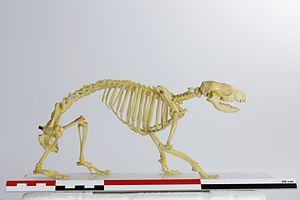
Nom vernaculaire Hérisson commun Nom latin Erinaceus europaeus Nature du spécimen Squelette monté Place dans le règne animal Chordé, Mammifère, Insectivore Provenance Collection de Zoologie de l'Université Pierre et Marie Curie (UPMC) à Paris Dimensions du socle (cm) 27,6 (L) x 10,9 (l) x 0,8 (h) Longueur approximative du spécimen (cm) 25 (donnée non biométrique) (22-27 dans la nature). Hauteur total du spécimen (cm) 10 (donnée non biométrique) Biologie Petit insectivore nocturne recouvert de piquants. On le retrouve dans les forêts tempérées, les prairies et dans les zones urbaines. Il se protège en formant une boule. n squelette d'hérisson commun - Erinaceus europaeus - de la collection de l'Université Pierre-et-Marie-Curie à Paris.
Le Hérisson commun est une espèce de petits mammifères, omnivore et nocturne, de la famille des Erinaceidae, classée dans l'ordre des Insectivora. Ce hérisson est répandu en Europe, y compris la Russie d'Europe, sauf le grand Nord, ainsi qu'en Turquie et dans le Caucase. Espèce invasive en Nouvelle-Zélande, où il a été introduit, cet animal est, au contraire, en Europe, une espèce protégée par la Convention de Berne et en France, par l’arrêté du 23 avril 2007.